Patek Philippe

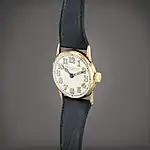
The highly historic Patek Philippe known as “The Watchmaker’s Daughter”. It was first owned by the Patek Philippe founder, Adrien Philippe, and is the only wristwatch owned by one of the company’s founders. He later gifted it to his daughter on her wedding day in 1875. The current whereabouts of this watch is unknown, but rumored to have been purchased by the Patek Philippe Museum due to its historical importance and provenance.

In 1875, Adrien Philippe commissioned a watch that he later gave to his daughter Louise as a wedding present, which is known as the only wristwatch dating back to be owned by either Patek or Philippe. This historical watch is known as “The Watchmaker’s Daughter” and was auctioned in 2023 by the descendants of Adrien Philippe. The watch was purchased most probably by the Patek Philippe Museum though this is not confirmed and may be owned by a private collector. The wedding between Louise Philippe and Joseph Antoine Bénassy where the watch was presented is noted as the wedding that helped Patek Philippe survive the founding generation by providing the company with a successor to Antoni Patek.